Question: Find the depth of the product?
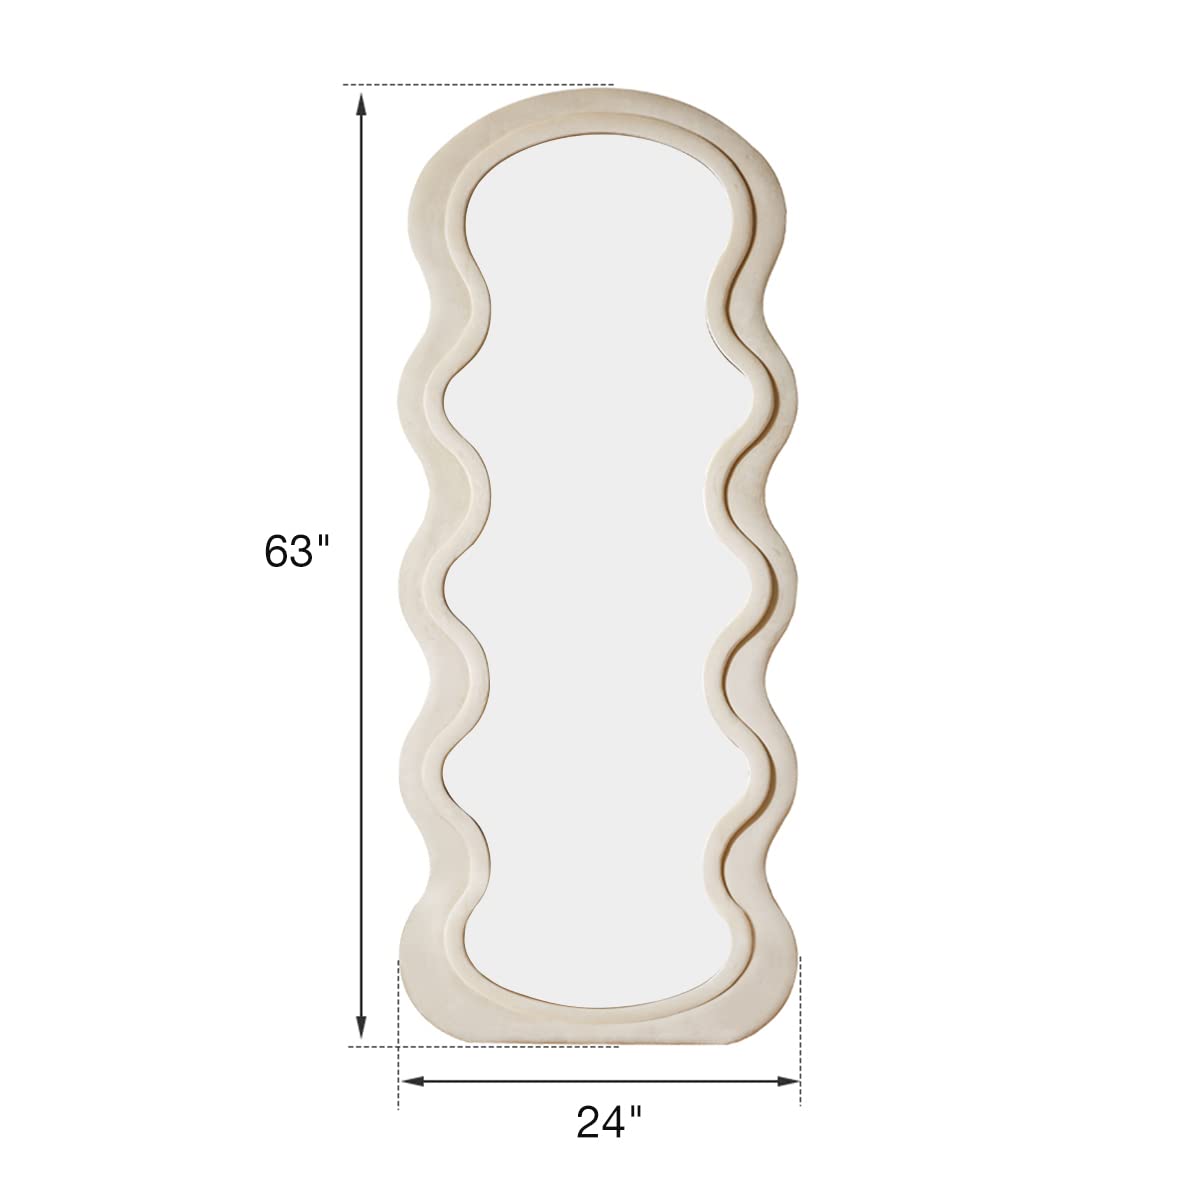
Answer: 63.0 inch